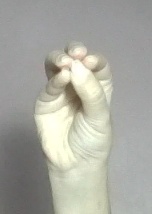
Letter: ha